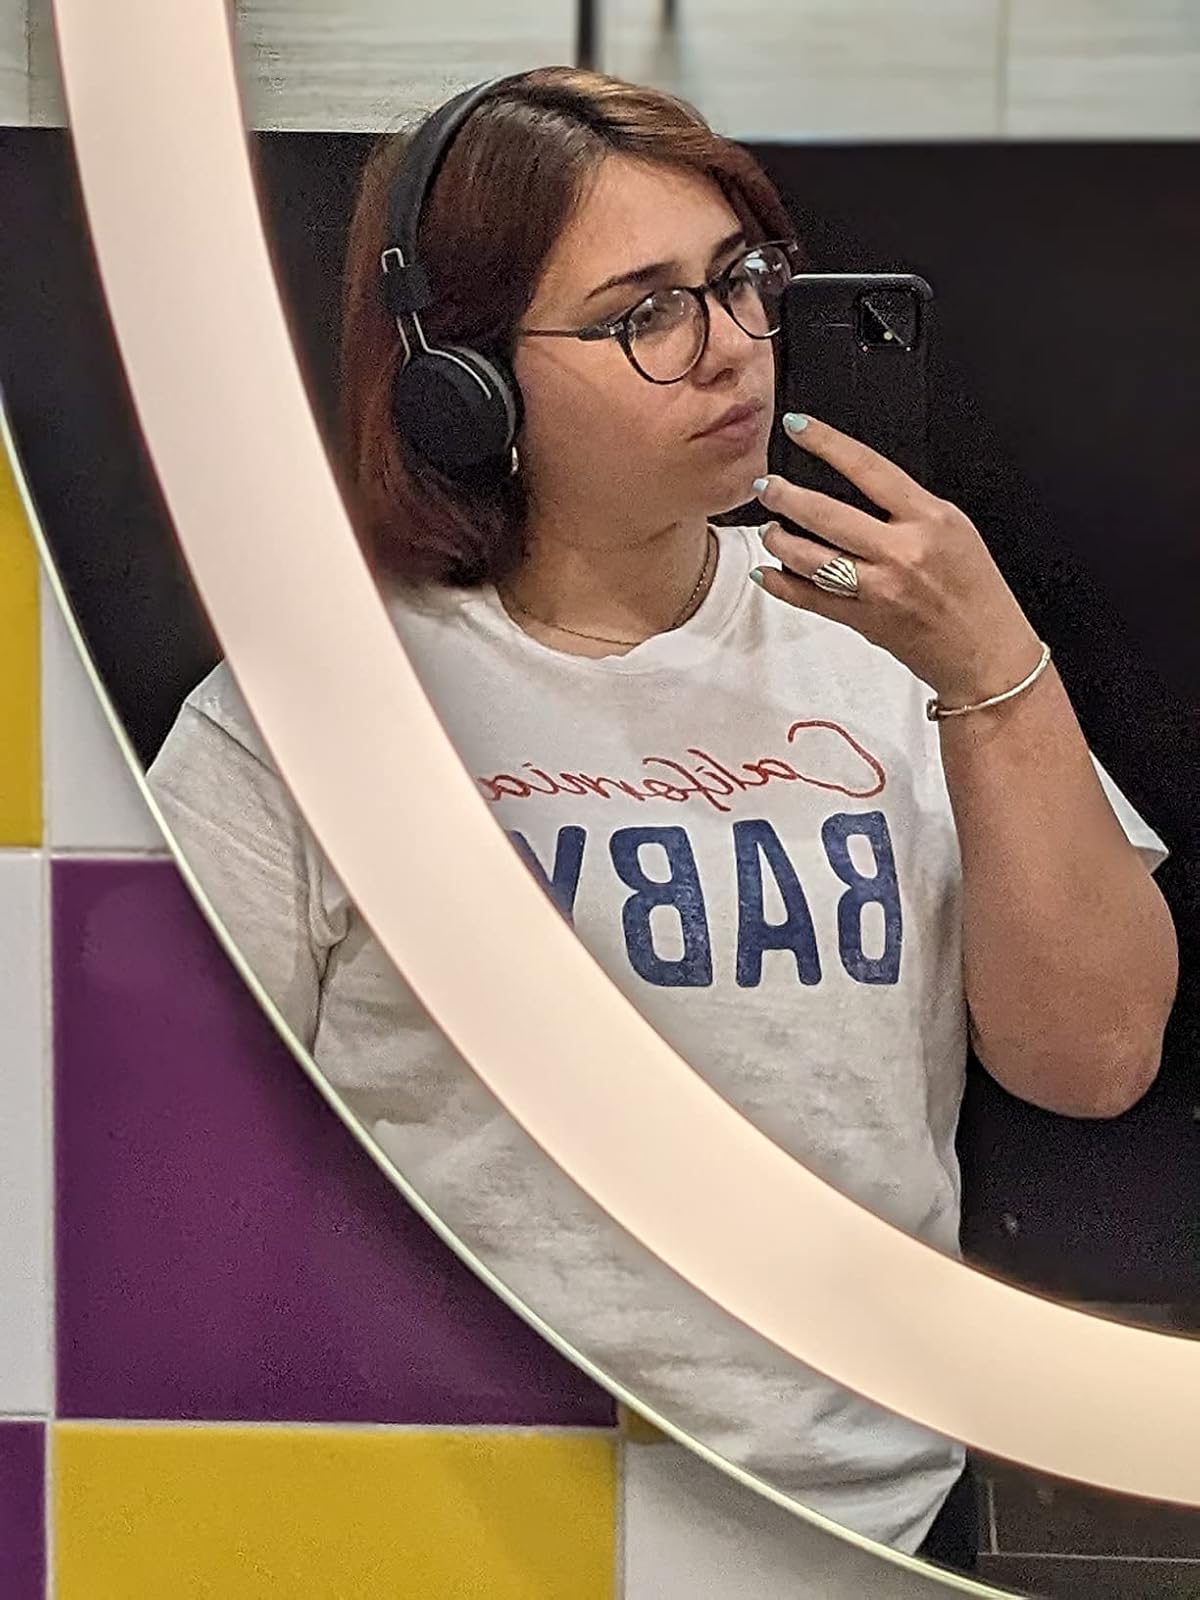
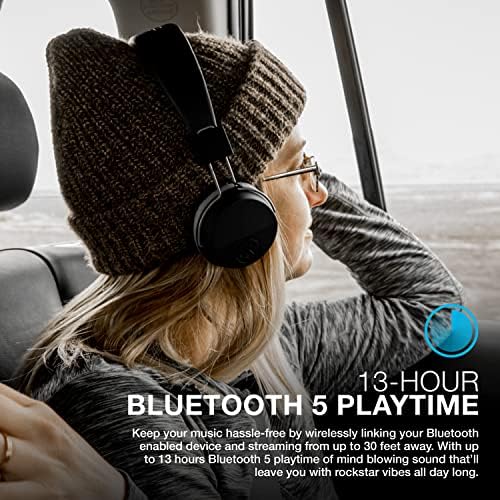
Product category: headphones
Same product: yes